GT Racing 2: The Real Car Experience

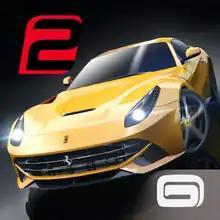
Cover art featuring the Ferrari F12berlinetta

GT Racing 2: The Real Car Experience is a delisted 2013 racing video game developed by Gameloft Bulgaria and published by Gameloft. It was the sequel to "".